Sausage sandwich

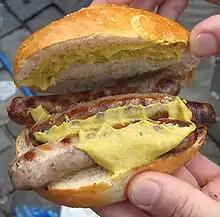
"Drei im Weggla"

A sausage sandwich called "Drei im Weckla" (literally three in a bun; also spelled Drei im Weggla) has three Nürnberger Rostbratwürste, as the snack's name implies, and mustard, in a sliced bread roll.